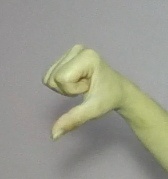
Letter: waw